7th Fighter Training Squadron

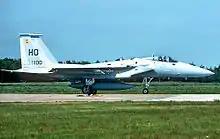
7th Tactical Fighter Squadron F-15A, about 1980

Due to the change in equipment, the annual NATO deployments were taken over by the 4th Tactical Fighter Wing at Seymour Johnson Air Force Base, North Carolina in 1978. However, they resumed (although not on an annual basis) in 1981. In the United States, training missions were refocused on dissimilar air combat tactics for multi-theater operations, participating in numerous Red Flag Exercises, joint training exercises, and deployments in the air defense/superiority mission. Frequent deployments were made to Nellis Air Force Base, Nevada to exercise with the Northrop F-5E Tiger II "Aggressor" aircraft of the 57th Fighter Weapons Wing, and other aircraft types (including clandestine exercises with Soviet aircraft flown by the 4477th Test and Evaluation Squadron at Tonopah Test Range Airport, Nevada). Also, after TAC absorbed the interceptor mission of Aerospace Defense Command in 1979, the squadron maintained the TAC NORAD air defense alert commitment in the Eagle, with the best scramble times in NORAD.